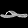
Label: Sandal